Peepo Choo

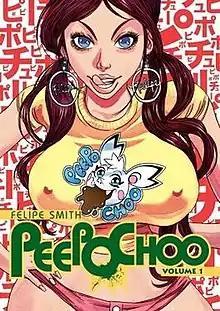
The first volume of "Peepo Choo" by Felipe Smith; published by

is a Japanese manga series written and illustrated by Felipe Smith. It was serialized in Kodansha's manga magazine "Monthly Morning Two" from June 21, 2008. The individual chapters were collected into three bound volumes by Kodansha, which released them between April 24, 2009, and April 23, 2010. It is licensed in North America by Vertical, which released the three volumes between July 13, 2010, and December 14, 2010.